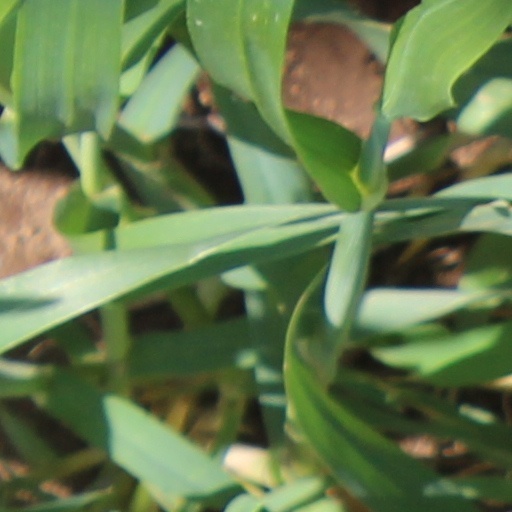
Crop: wheat